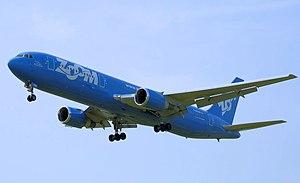
Zoom Airlines Inc. était une compagnie aérienne canadienne, fondée en 2002 par les frères John et Hugh Boyle. C'était une compagnie à bas coûts opérant sur des lignes long-courrier. Sa flotte était constituée en 2008 de Boeing 767-300 ER et de Boeing 757. Elle était basée à Ottawa. Ses hubs canadiens étaient situés à Vancouver, Ottawa, Toronto et Montréal.